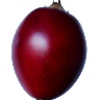
Label: Tamarillo 1